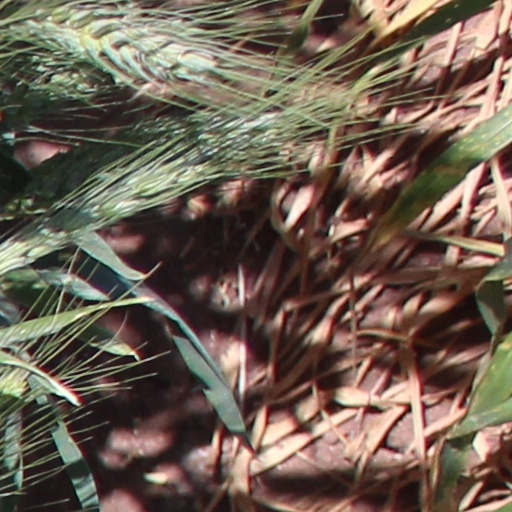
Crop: wheat